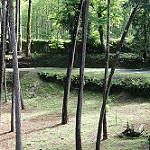
Label: forest